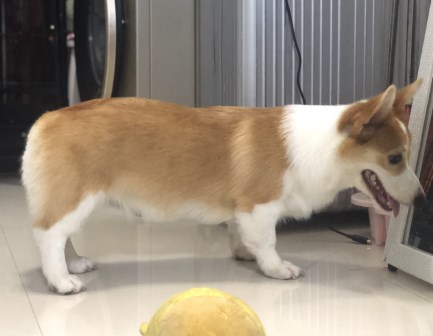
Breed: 2909-n000116-Cardigan